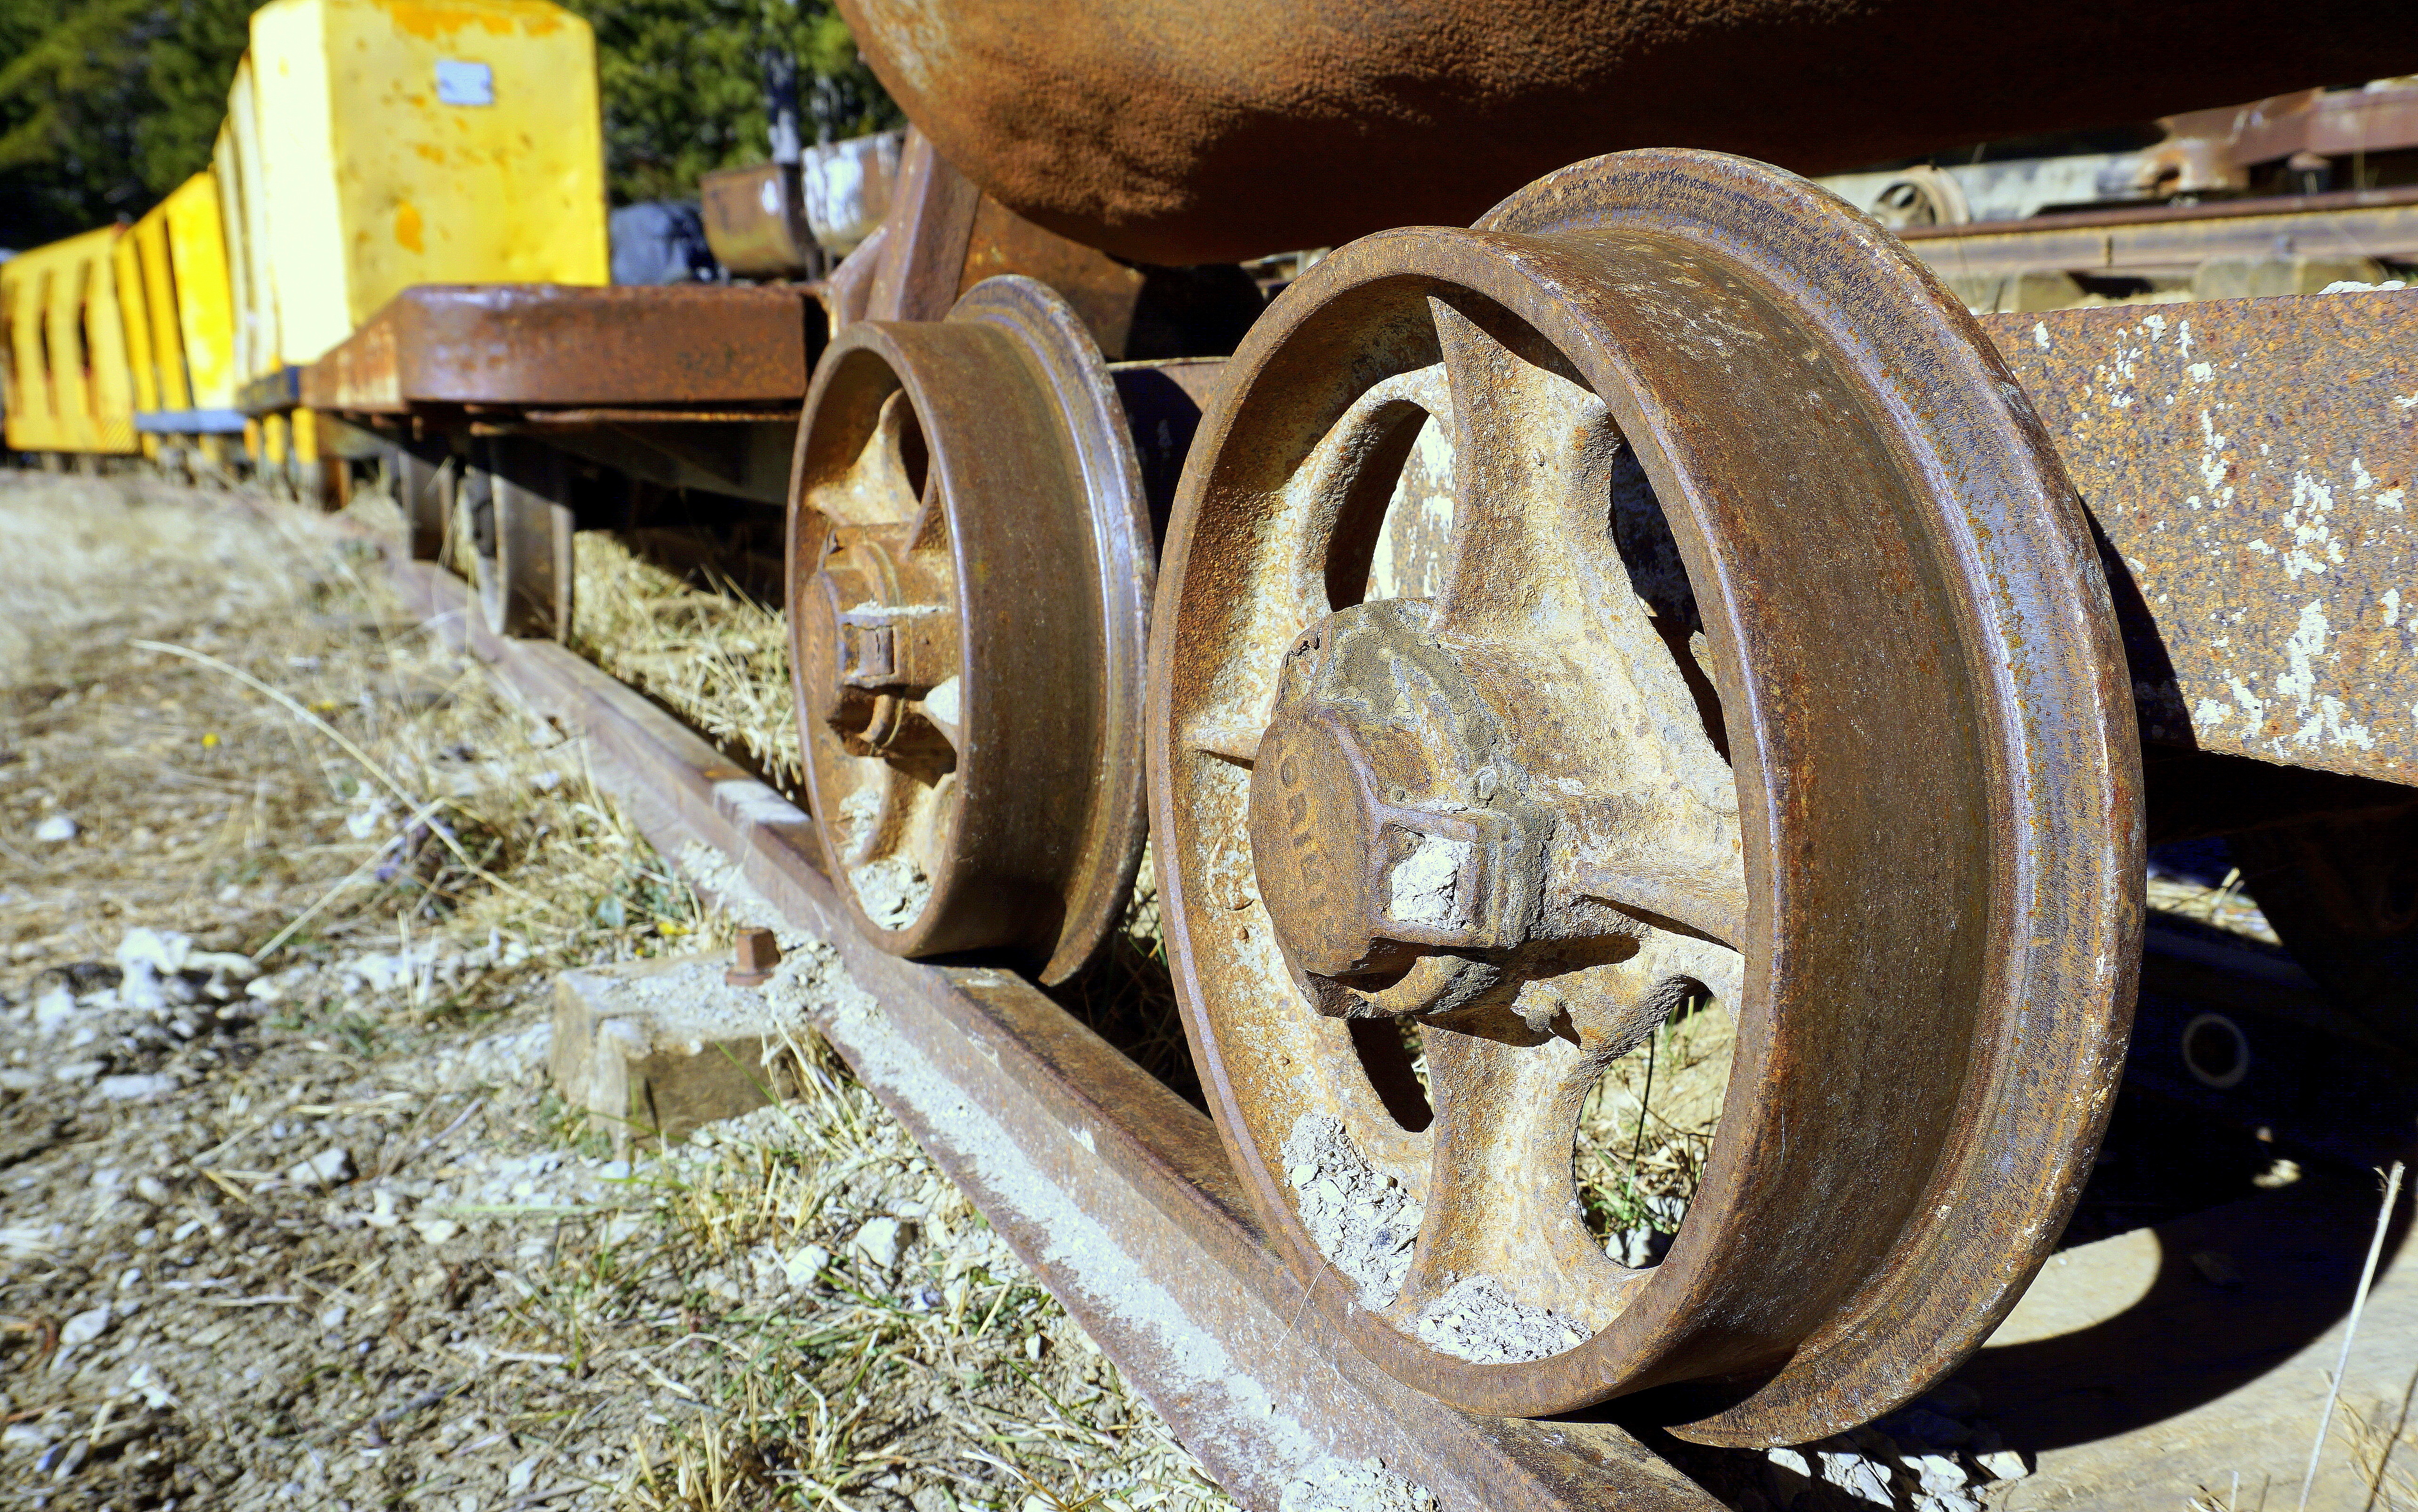
wood, track, railway, wheel, wagon, old, train, vehicle, abandoned, lane, wheels, trains, iron, mine, train tracks, man made object